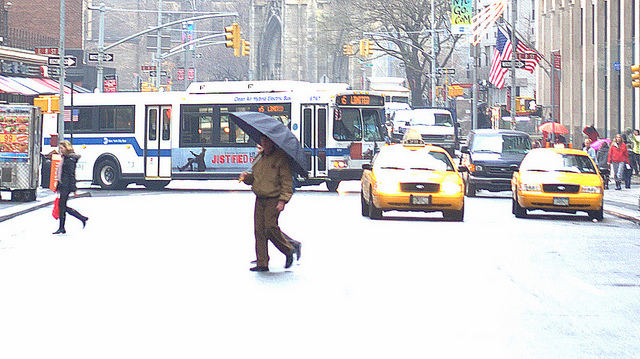
People cross the street in front of taxis and a bus.